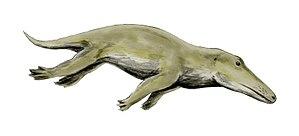
Cet article décrit l'évolution qui, en 50 millions d'années, a transformé des mammifères terrestres en cétacés marins.
Ambulocetus est un genre fossile de mammifères qui est considéré comme un ancêtre des cétacés modernes, ayant vécu au début de l'Éocène, il y a environ 50 Ma.
Les Ambulocetidae sont une famille de mammifères fossiles, groupe primitif de cétacés.